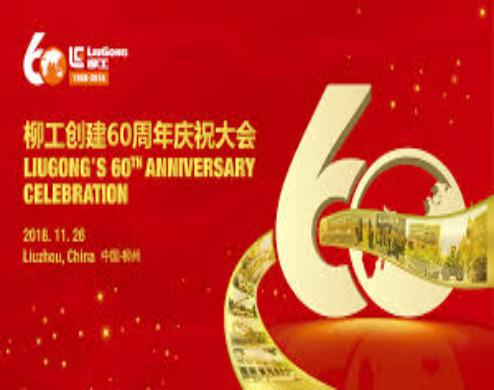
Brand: liu gong
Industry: Others